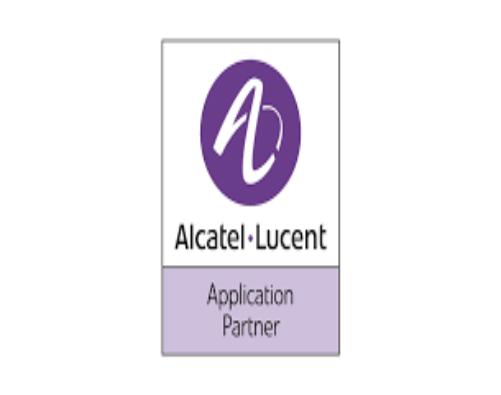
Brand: Alcatel-2
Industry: Electronic